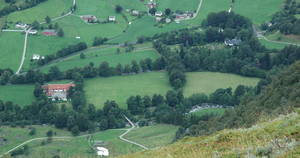
Baroniet Rosendal
Hovedbygningen ses i parken til højre. De røde bygninger er avlsgården. Set fra fjeldet Malmangernuten
Baroniet Rosendal er et slot i Kvinnherad i Norge. Huset bliver ofte omtalt som "Det mindste slot i Skandinavien". Rosendal er det eneste baroni, som blev oprettet i Norge.